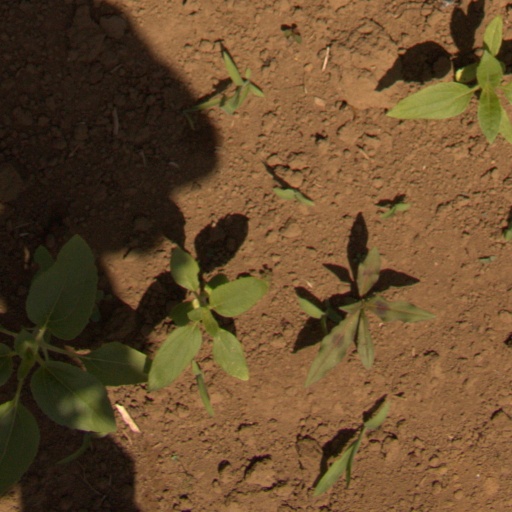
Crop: Jerusalem artichoke